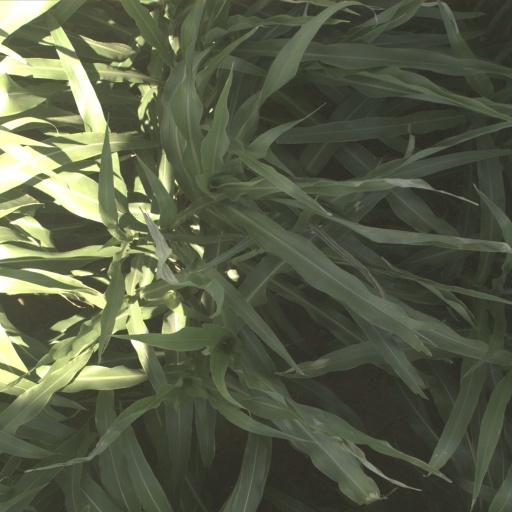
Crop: sorghum